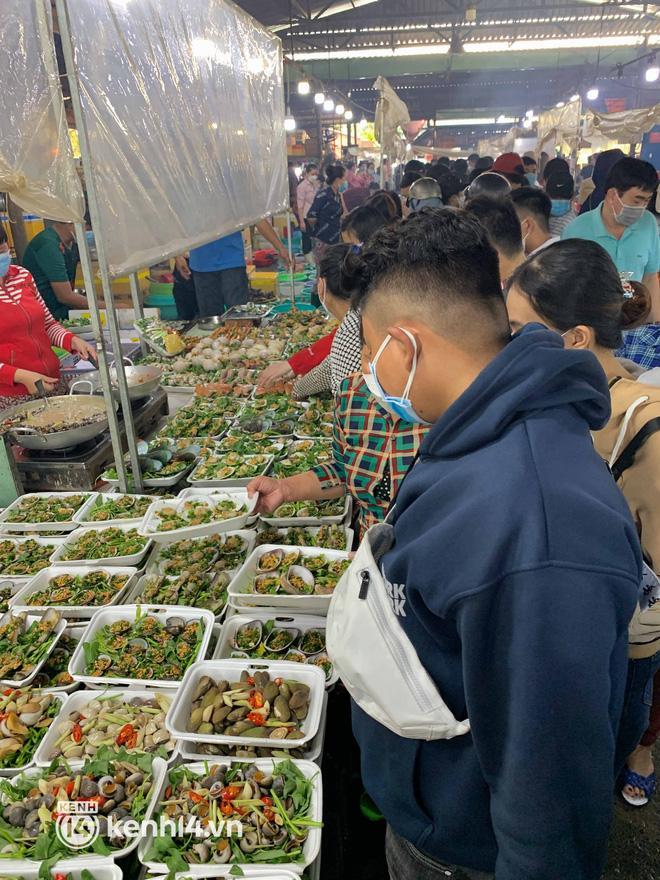
nhiều mặt hàng hải sán đang được trưng bày trước mặt của những người mua hàng